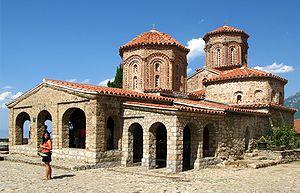
L'église du Monastère Saint-Naum près d'Ohrid, en Macédoine. Српски / srpski: Манастир Свети Наум код Охрида, Македонија.
Naum d'Ohrid ou parfois Nahum également connu sous le nom de Naum de Preslav est un saint évangélisateur des Slaves. Il est mort le 23 décembre 910. L'Église orthodoxe le fête le 23 décembre et le 27 juillet avec ses condisciples comme pour l'Église catholique.